Medal of the Republic (TV series)

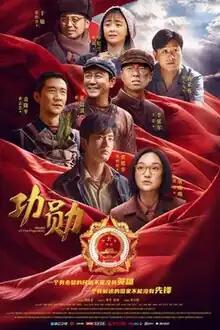

Medal of the Republic is a 2021 Chinese eight-part anthology biographical television series, narrating the deeds of eight people who were awarded the Medals of the Republic.